Palestine lobby in the United States

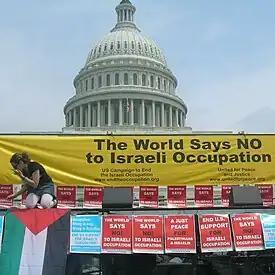
"The World Says No to Israeli Occupation" rally, June 10, 2007, at U.S. Capitol, sponsored by the US Campaign to End the Israeli Occupation (now the US Campaign for Palestinian Rights) and United for Peace and Justice.

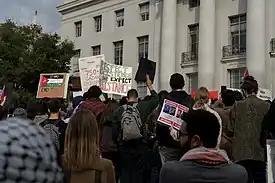
Protesters have made signs to use at a pro-Palestinian protest at UC Berkeley in 2023.

The Palestine lobby in the United States is organized by a number of pro-Palestinian advocacy groups seeking to influence the United States government, institutions, and citizens to actively oppose Israel's occupation of the Palestinian territories, many of them members or cooperating with the U.S. Campaign for Palestinian Rights. These organizations include peace and anti-war, human rights, anti-Zionist, and Arab- and Muslim-American groups. Groups against occupation also include Jewish Voices for Peace and Students for Justice in Palestine, among others. Their tactics include education, protest, civil disobedience and lobbying.